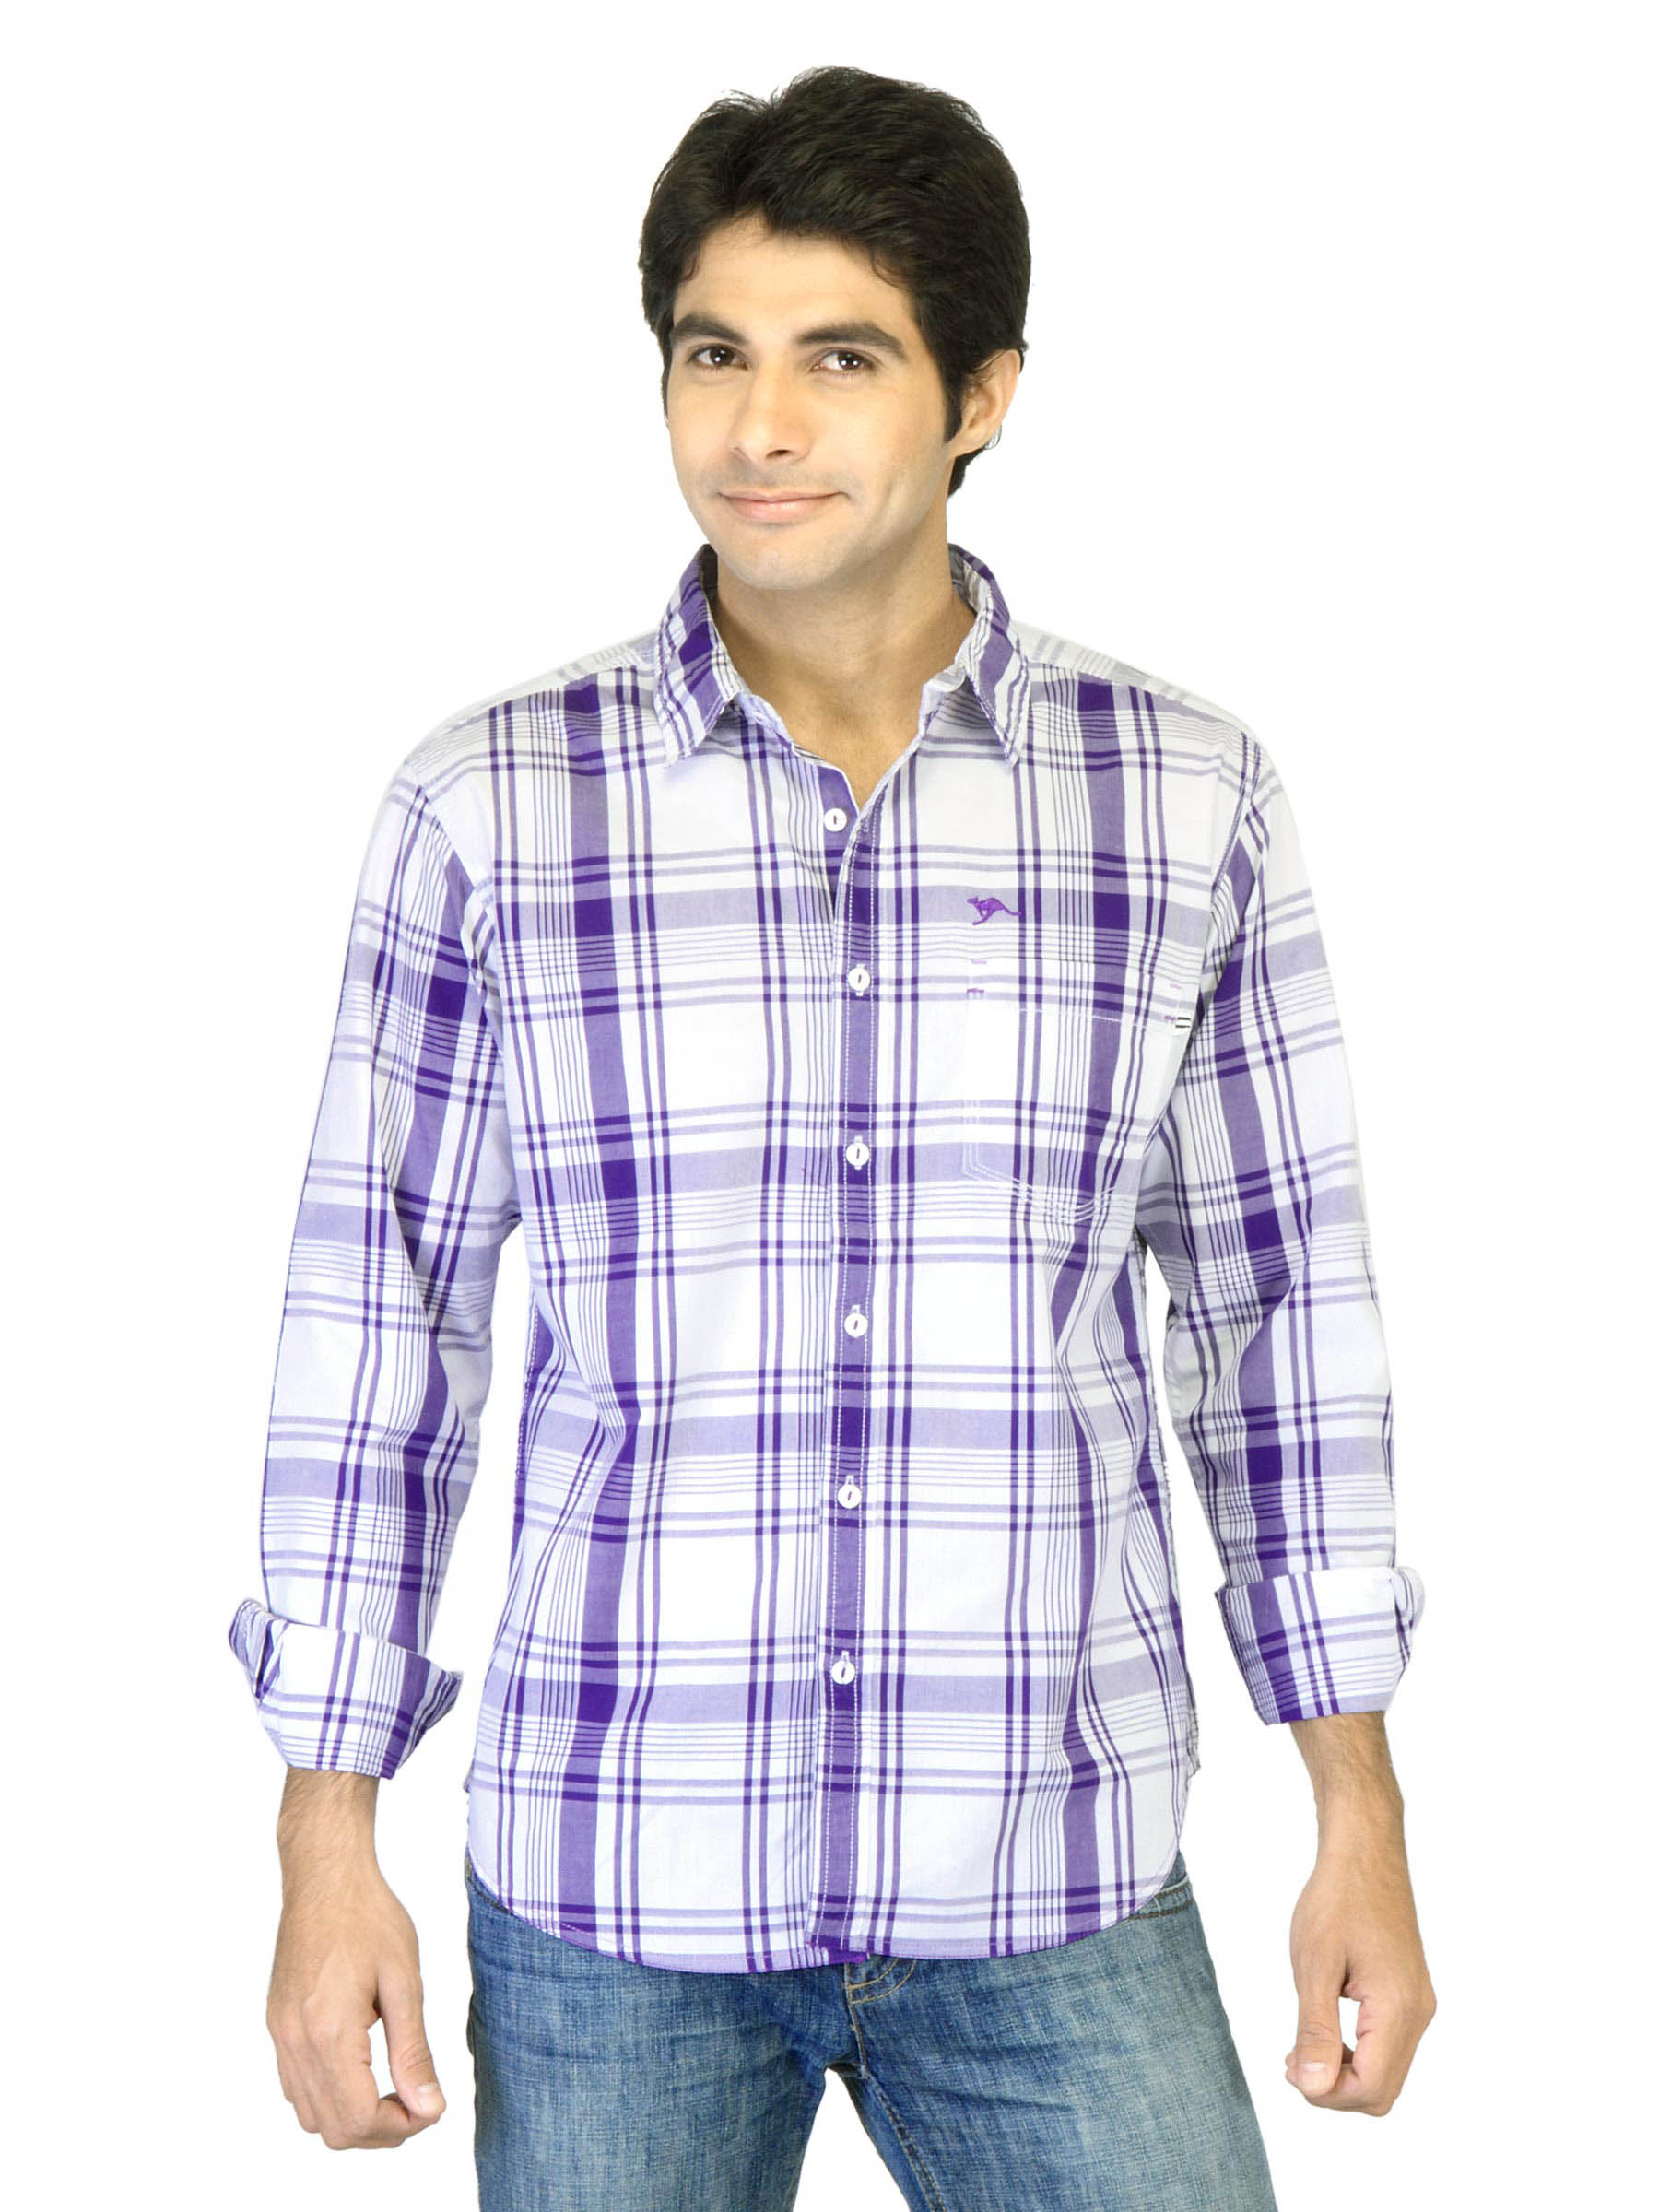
Highlander Men Purple Check Shirt
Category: Apparel / Topwear / Shirts
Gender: Men
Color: Purple
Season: Fall 2011
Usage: Casual